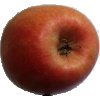
Label: apple_pink_lady